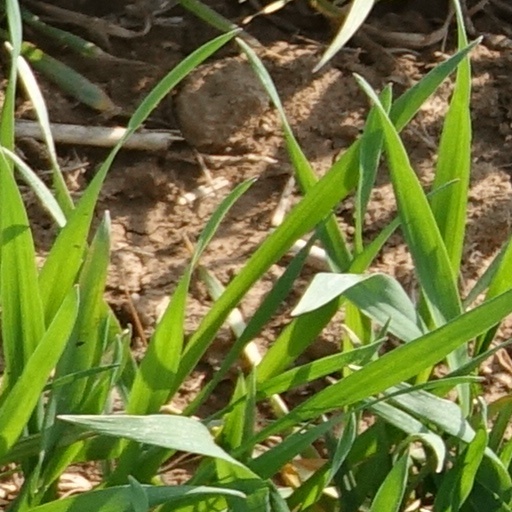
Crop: wheat